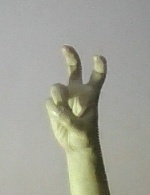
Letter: toot